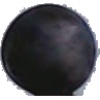
Label: blue_grape